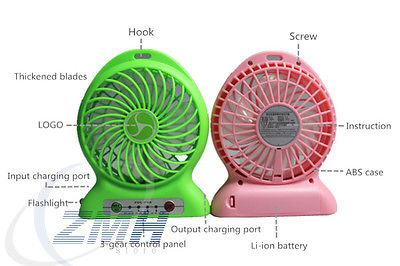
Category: fan